WIP-FM

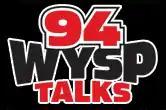
post-Free FM logo for 94 WYSP Talks.

During the week of June 18, 2007, WYSP stopped calling its talk format "Free FM." New imaging was slowly rolled out which referred to the station as either "94-1 WYSP" or "94 WYSP." During the week of June 25, a new "94 WYSP Talks" logo was unveiled on the station website, wiping clean any reference to "Free FM" from the station's identity. On August 13, during the first "Eagles Radio" broadcast of the year, new imaging began to refer to the station as "Philadelphia's FM Talk Station." A similar nickname also began to be used by corporate sister station KLSX in Los Angeles.